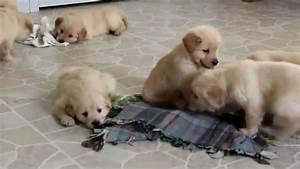
dog